Juriën Gaari

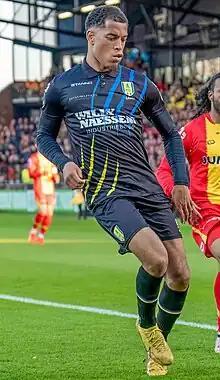

Juriën Godfried Juan Gaari (born 23 December 1993) is a professional footballer. Born in the Netherlands, he plays the Curaçao national team.